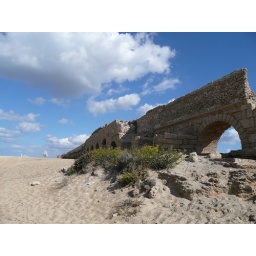
Aqueduct built by Herod to bring fresh water to his castle at Cesaria.